Outlander (TV series)

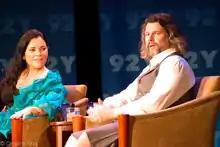
Ronald D. Moore (right) is the developer and showrunner of the "Outlander" TV series, which is based on the "Outlander" novel series written by Diana Gabaldon (left).

In July 2012, it was reported that Sony Pictures Television had secured the rights to Gabaldon's "Outlander" series, with Moore attached to develop the project and Jim Kohlberg (Story Mining and Supply Co) producing. Sony completed the deal with Starz in November 2012, and Moore hired a writing team in April 2013. That June, Starz picked up the "Outlander" project for a sixteen-episode order, and in August it was announced that John Dahl would direct the first two episodes. Starz CEO Chris Albrecht later said that he had green-lit several genre projects, including "Outlander", to shift the network's series development toward "audiences that were being underserved" to "drive a real fervent fan base that then becomes the kind of advocacy group for the shows themselves".